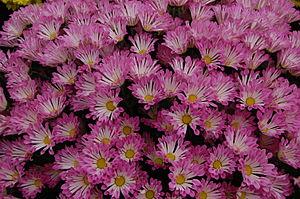
Chrysanthemum est un genre de plantes annuelles ou vivaces appartenant à la famille des Asteraceae, dont certaines espèces sont très cultivées comme plantes d'ornement. Ce genre, avec d'autres proches de lui, a subi plusieurs révisions taxonomiques.